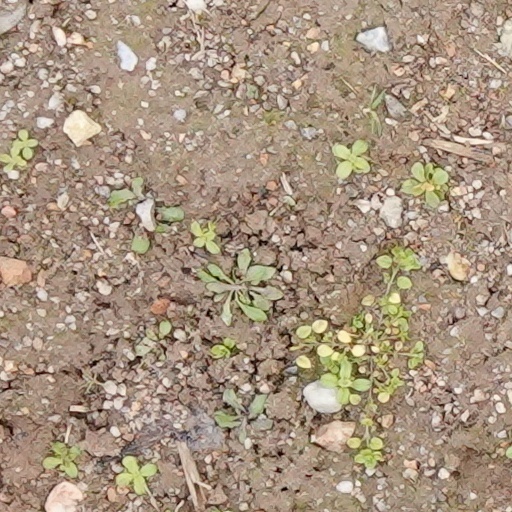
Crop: wheat